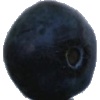
Label: Blueberry 1